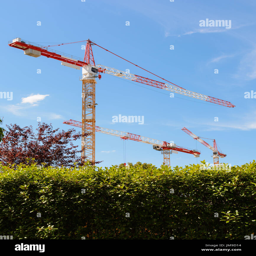
low angle view of tower cranes on a construction site with foliage against blue sky